Arnold Daly

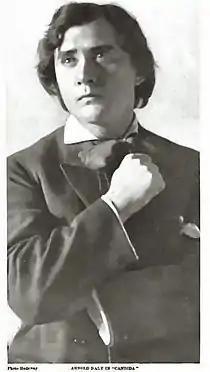
Arnold Daly as Eugene Marchbanks in Shaw's "Candida" (1903)

Arnold Daly (October 4, 1875 – January 13, 1927) was an American actor, playwright, and producer. He was the father of actress and Algonquin Round Table personality Blyth Daly.